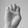
ASL letter: E